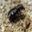
Label: beetle